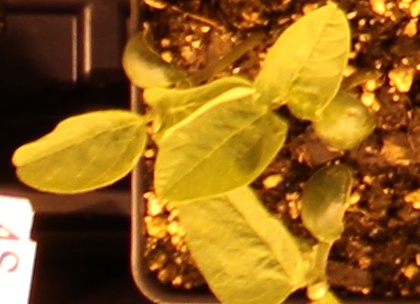
Label: Soybean